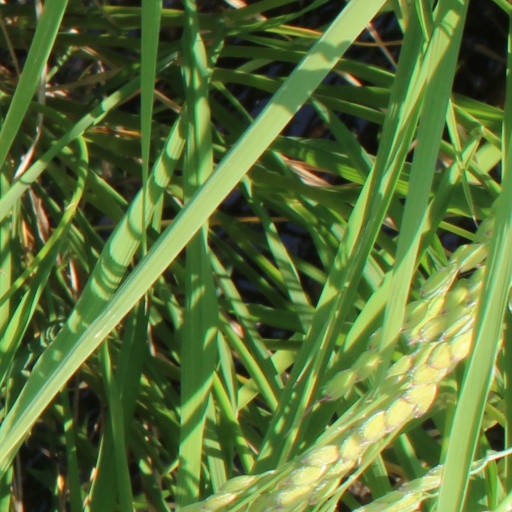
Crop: rice